Kazimierz Konopka

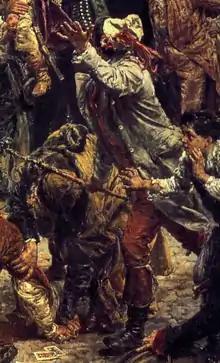
Kazimierz Konopka in Jan Matejko's 1891 painting, "Constitution of 3 May 1791."

Kazimierz Konopka (1769–1805 or 1809) was a Polish Jacobin, secretary of Hugo Kołłątaj, officer in the Polish Legions, aide-de-camp of Jan Henryk Dąbrowski. He gained notoriety for his involvements in the unrest and hangings in Warsaw during the Kościuszko Uprising.